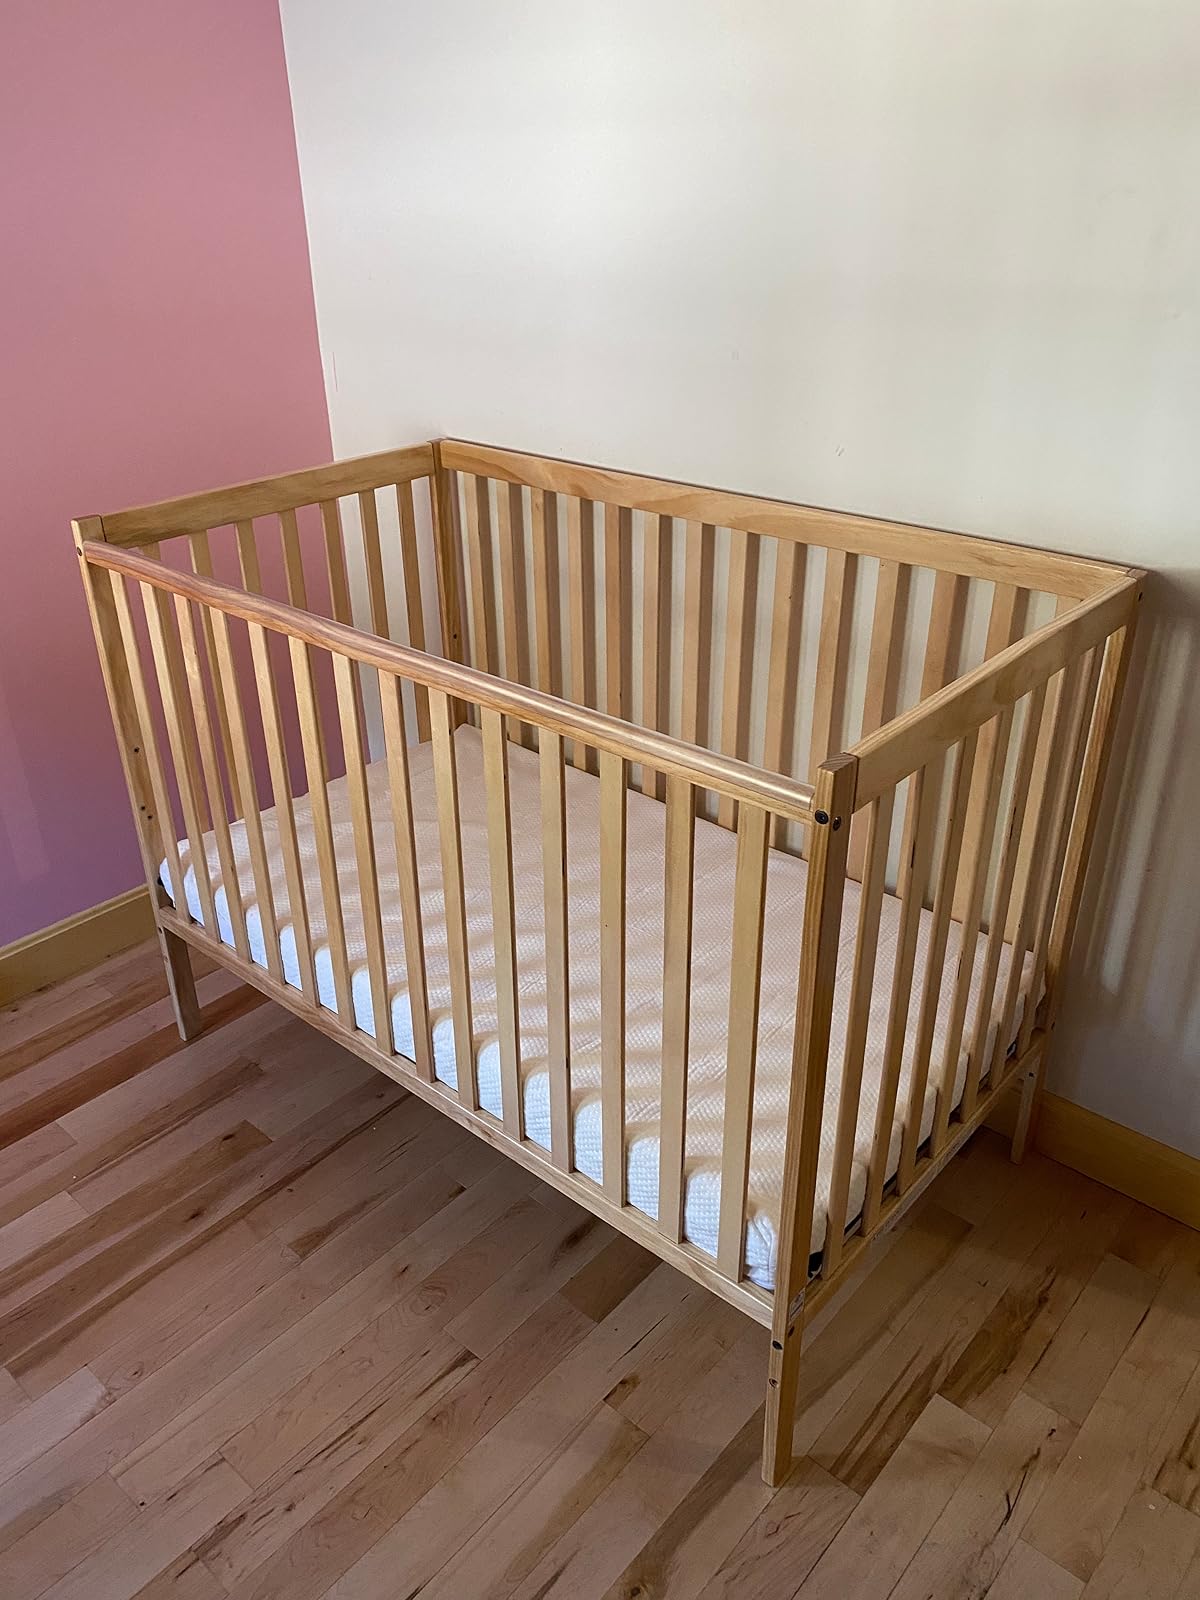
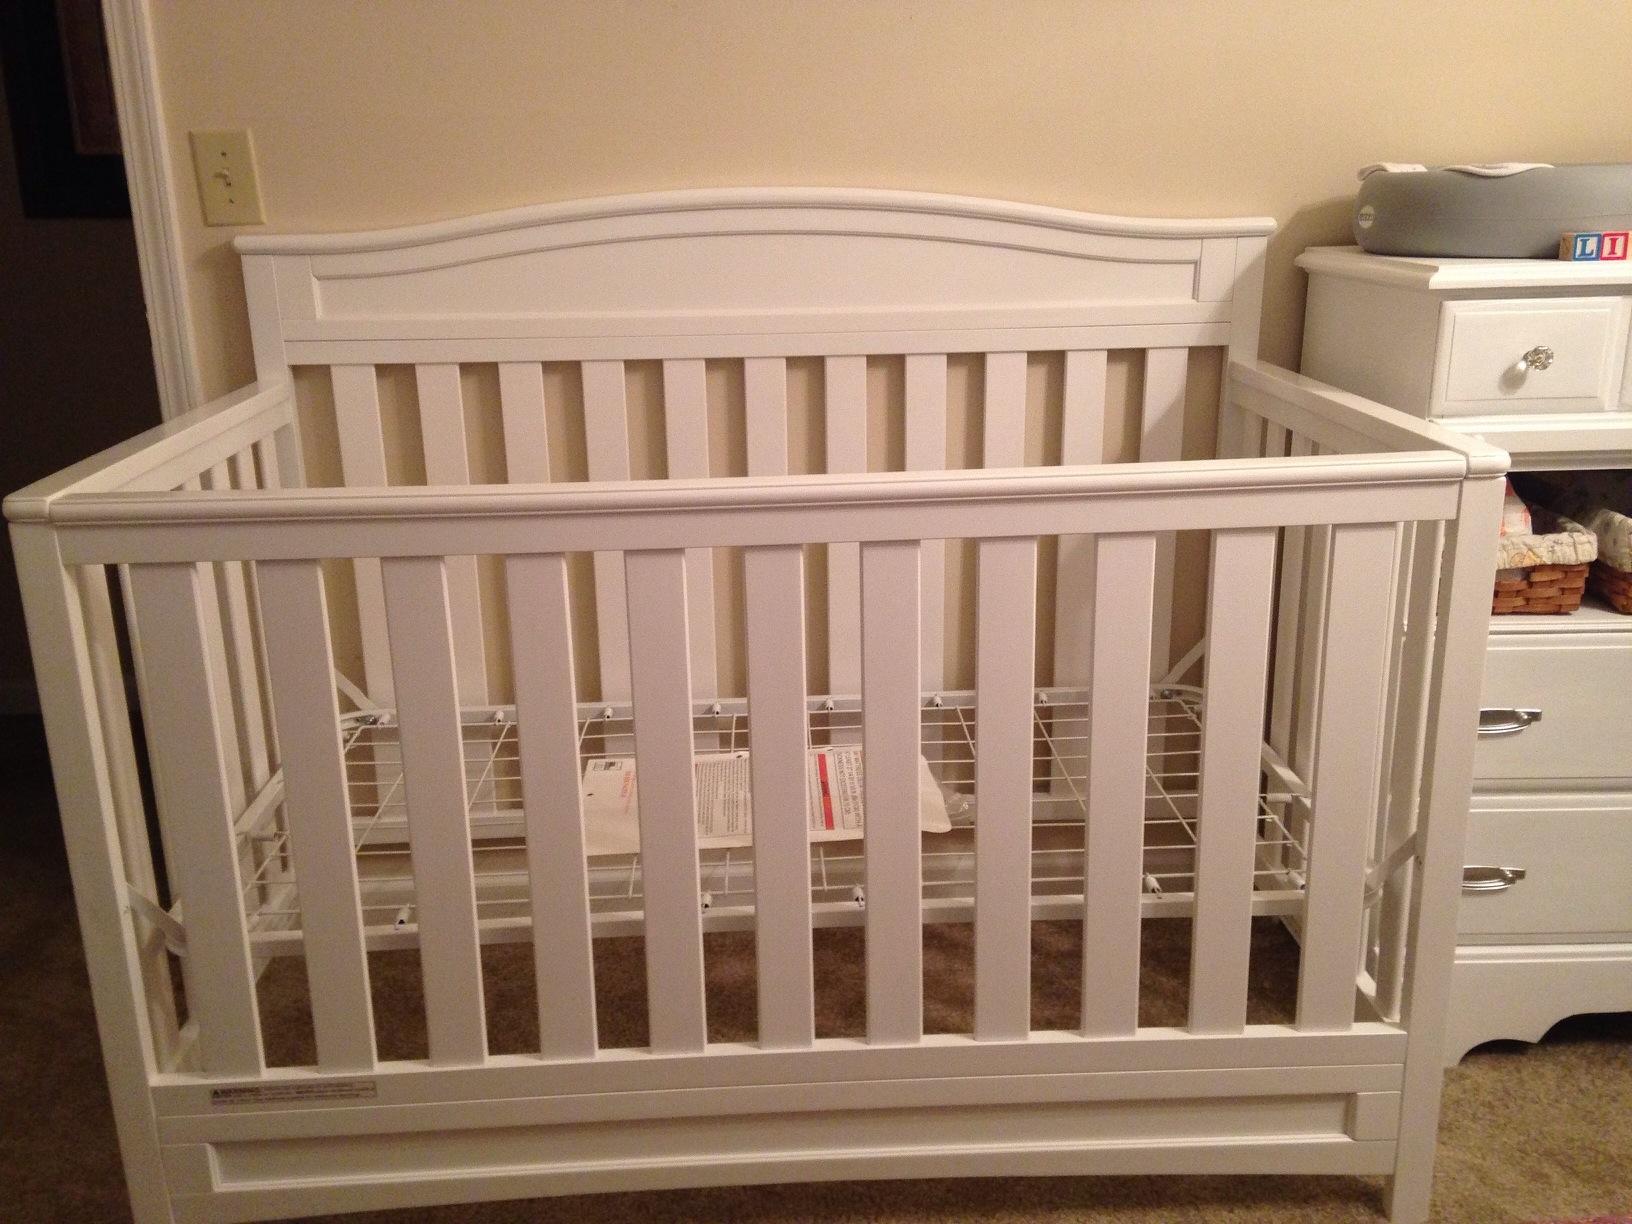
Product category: products_crib
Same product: no